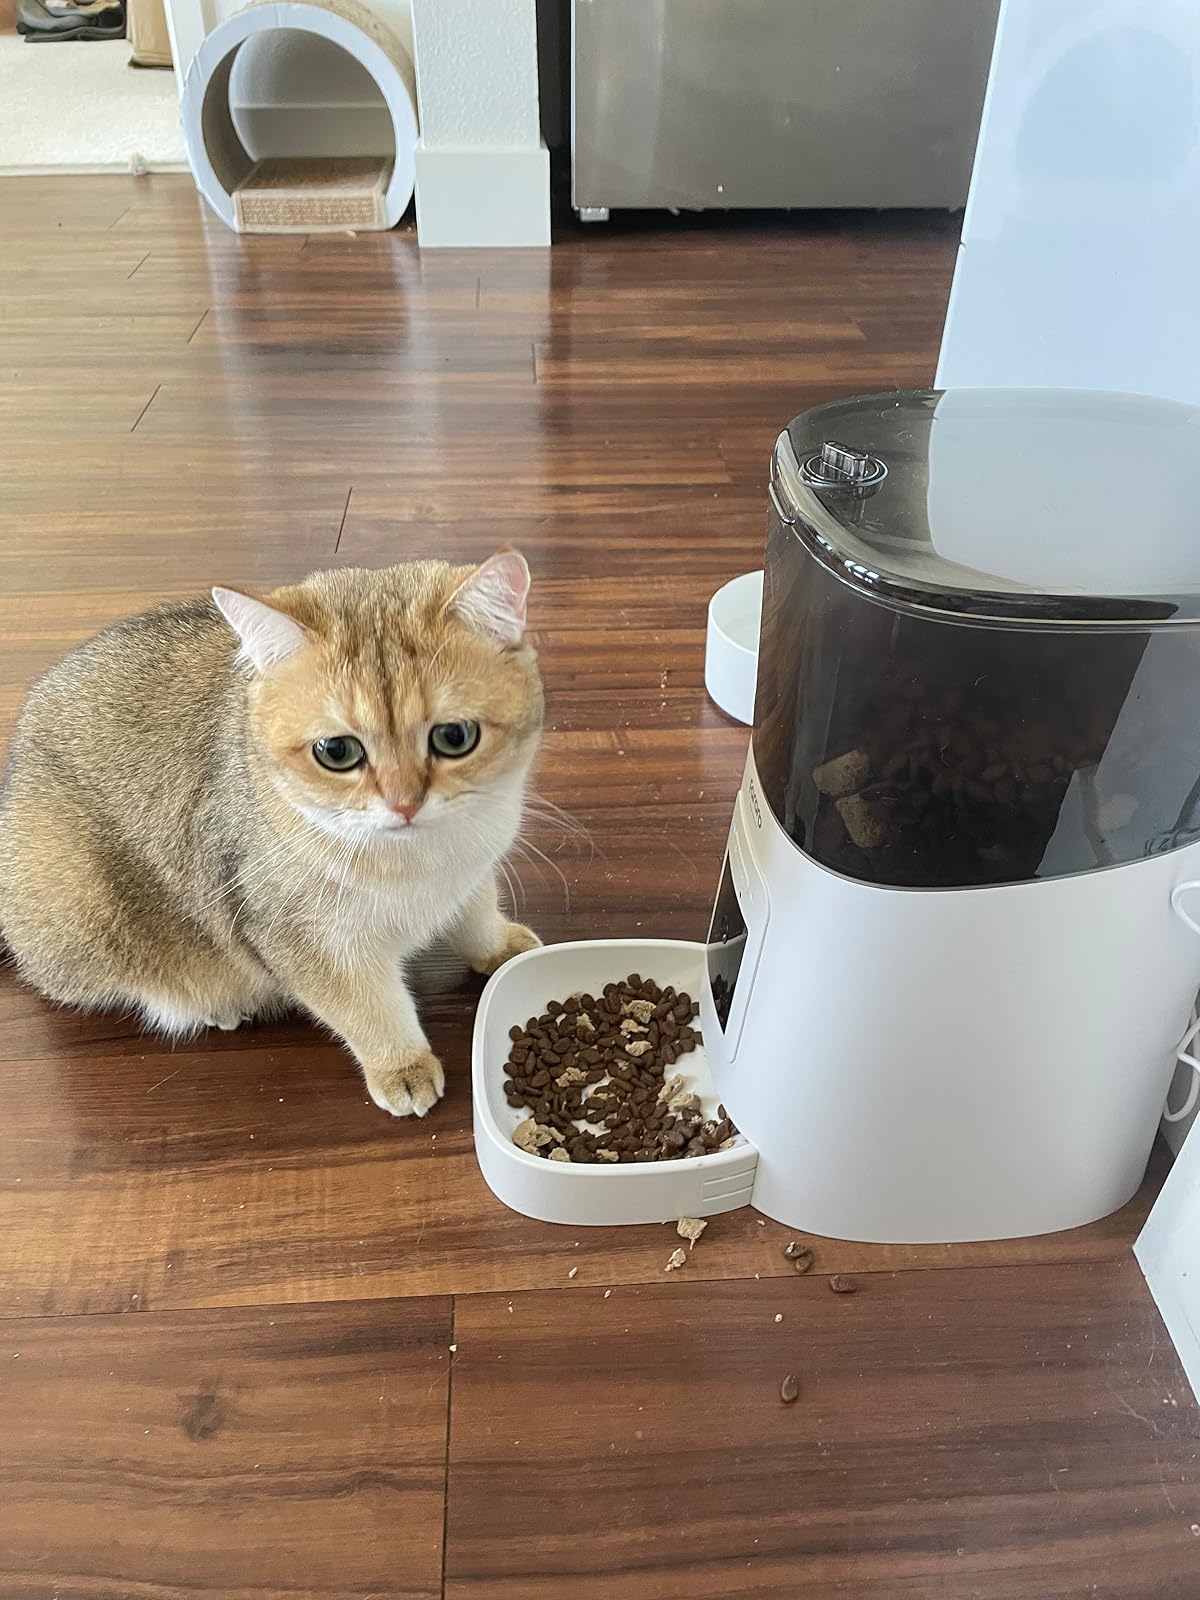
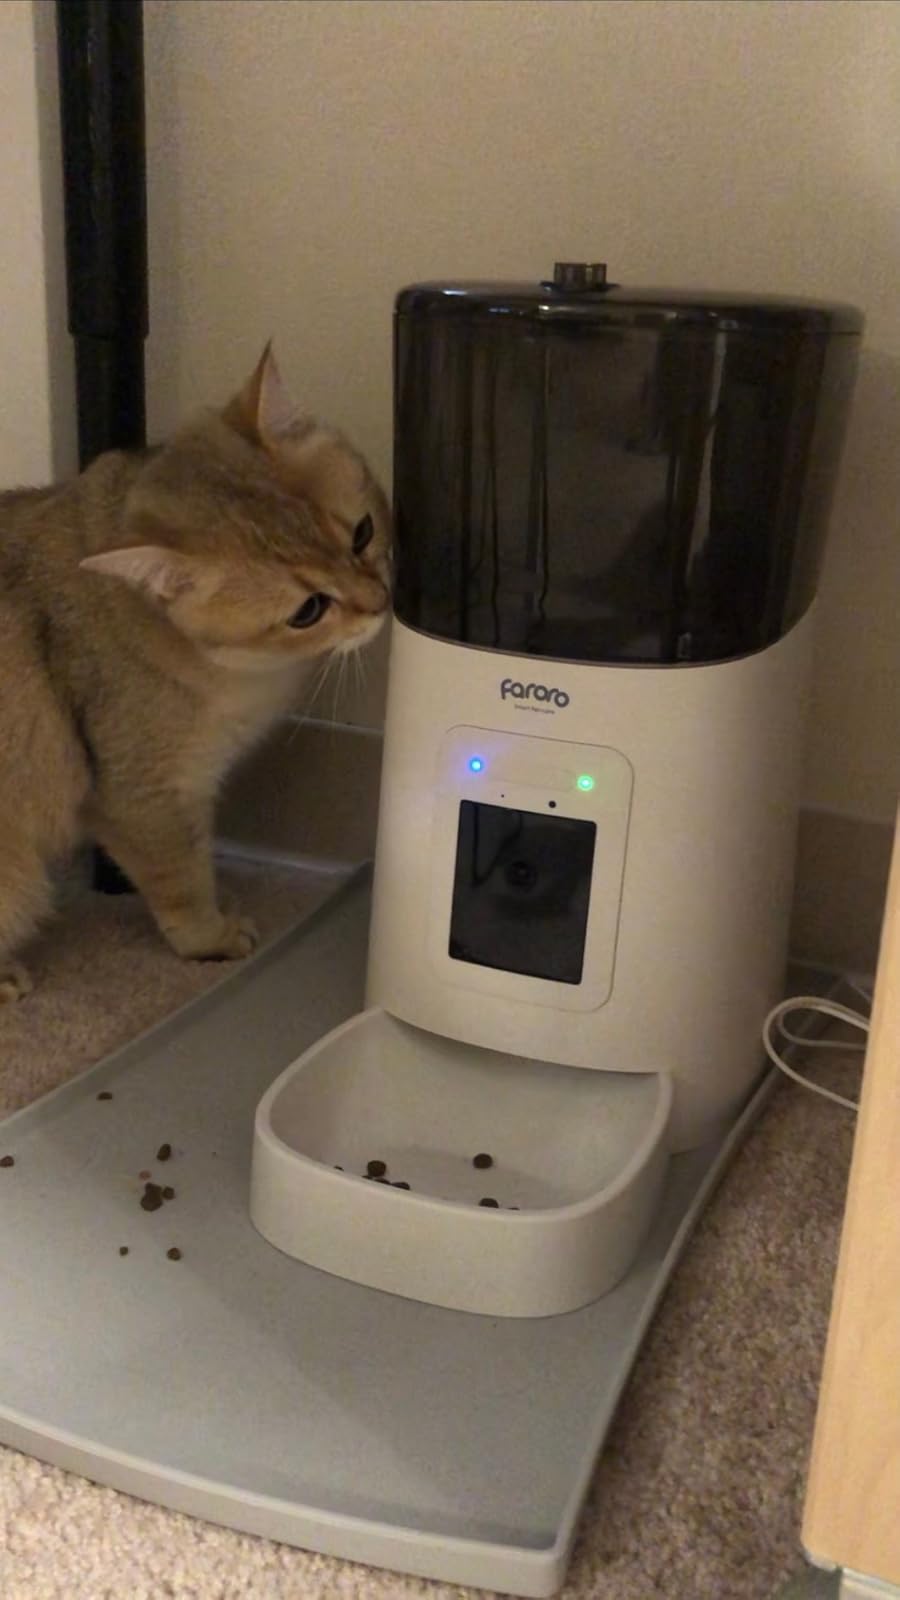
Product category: items_feeder
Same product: yes